Content Security Policy

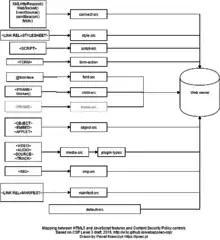
Mapping between HTML5 and JavaScript features and Content Security Policy controls

If the codice_1 header is present in the server response, a compliant client enforces the declarative allowlist policy. One example goal of a policy is a stricter execution mode for JavaScript in order to prevent certain cross-site scripting attacks. In practice this means that a number of features are disabled by default: